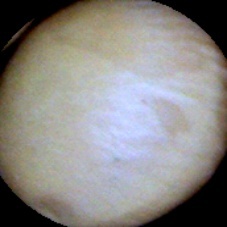
Label: Intact